Justin Bieber

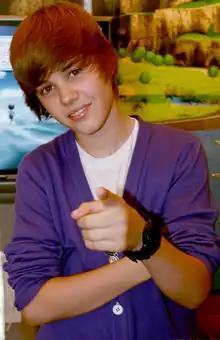
Bieber at a signing event in 2009

While searching for videos of a different singer, Scooter Braun, a former marketing executive of So So Def Recordings, clicked on one of Bieber's 2007 YouTube videos by accident, where he was covering Ne-Yo's "So Sick". Impressed, Braun tracked down Bieber's school, the theatre Bieber was performing at, and finally contacted his mother Mallette, who was initially reluctant because of Braun's Judaism. She remembered praying, "God, I gave him to you. You could send me a Christian man, a Christian label!", and, "God, you don't want this Jewish kid to be Justin's man, do you?" However, church elders convinced her to let Bieber go with Braun. At age 13, Bieber went to Atlanta, Georgia, with Braun to record demo tapes. Bieber began singing for Usher one week later. Bieber soon signed with Raymond Braun Media Group (RBMG), a joint venture between Braun and Usher. Justin Timberlake was reportedly also in the running to sign Bieber but lost the bidding war to Usher, partly due to the idea that two associated singers of the same name would confuse the market.